Question: Please indicate a possible affordance area of drink_with_cup that can be used for holding
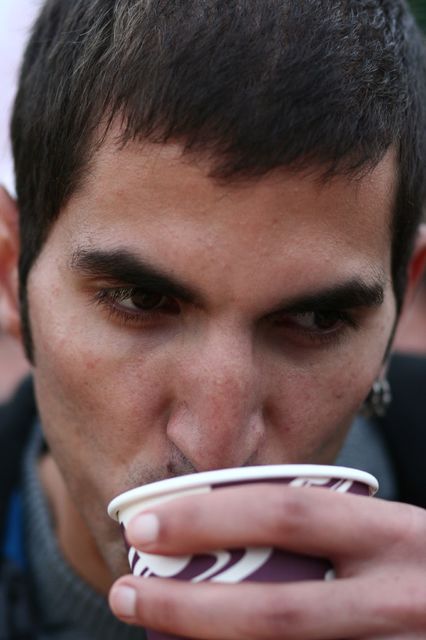
Answer: [110.143, 469.173, 378.414, 627.97]